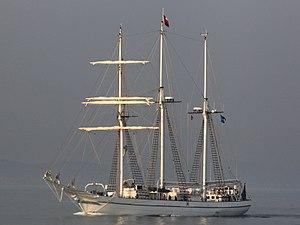
Le Shabab Oman est une goélette à trois mâts à huniers, à coque bois, transformée en 1984 en trois-mâts goélette. Il appartient au sultanat d'Oman et sert de navire-école et forme des cadets de la Marine omanaise, la Garde royale et de la police royale d'Oman. Le navire constitue une vitrine culturelle et représentative du sultanat d'Oman dans le monde. Ainsi il s'est rendu dans de nombreux pays : Afrique, Proche Orient, Amérique du Nord, Océanie et Europe.